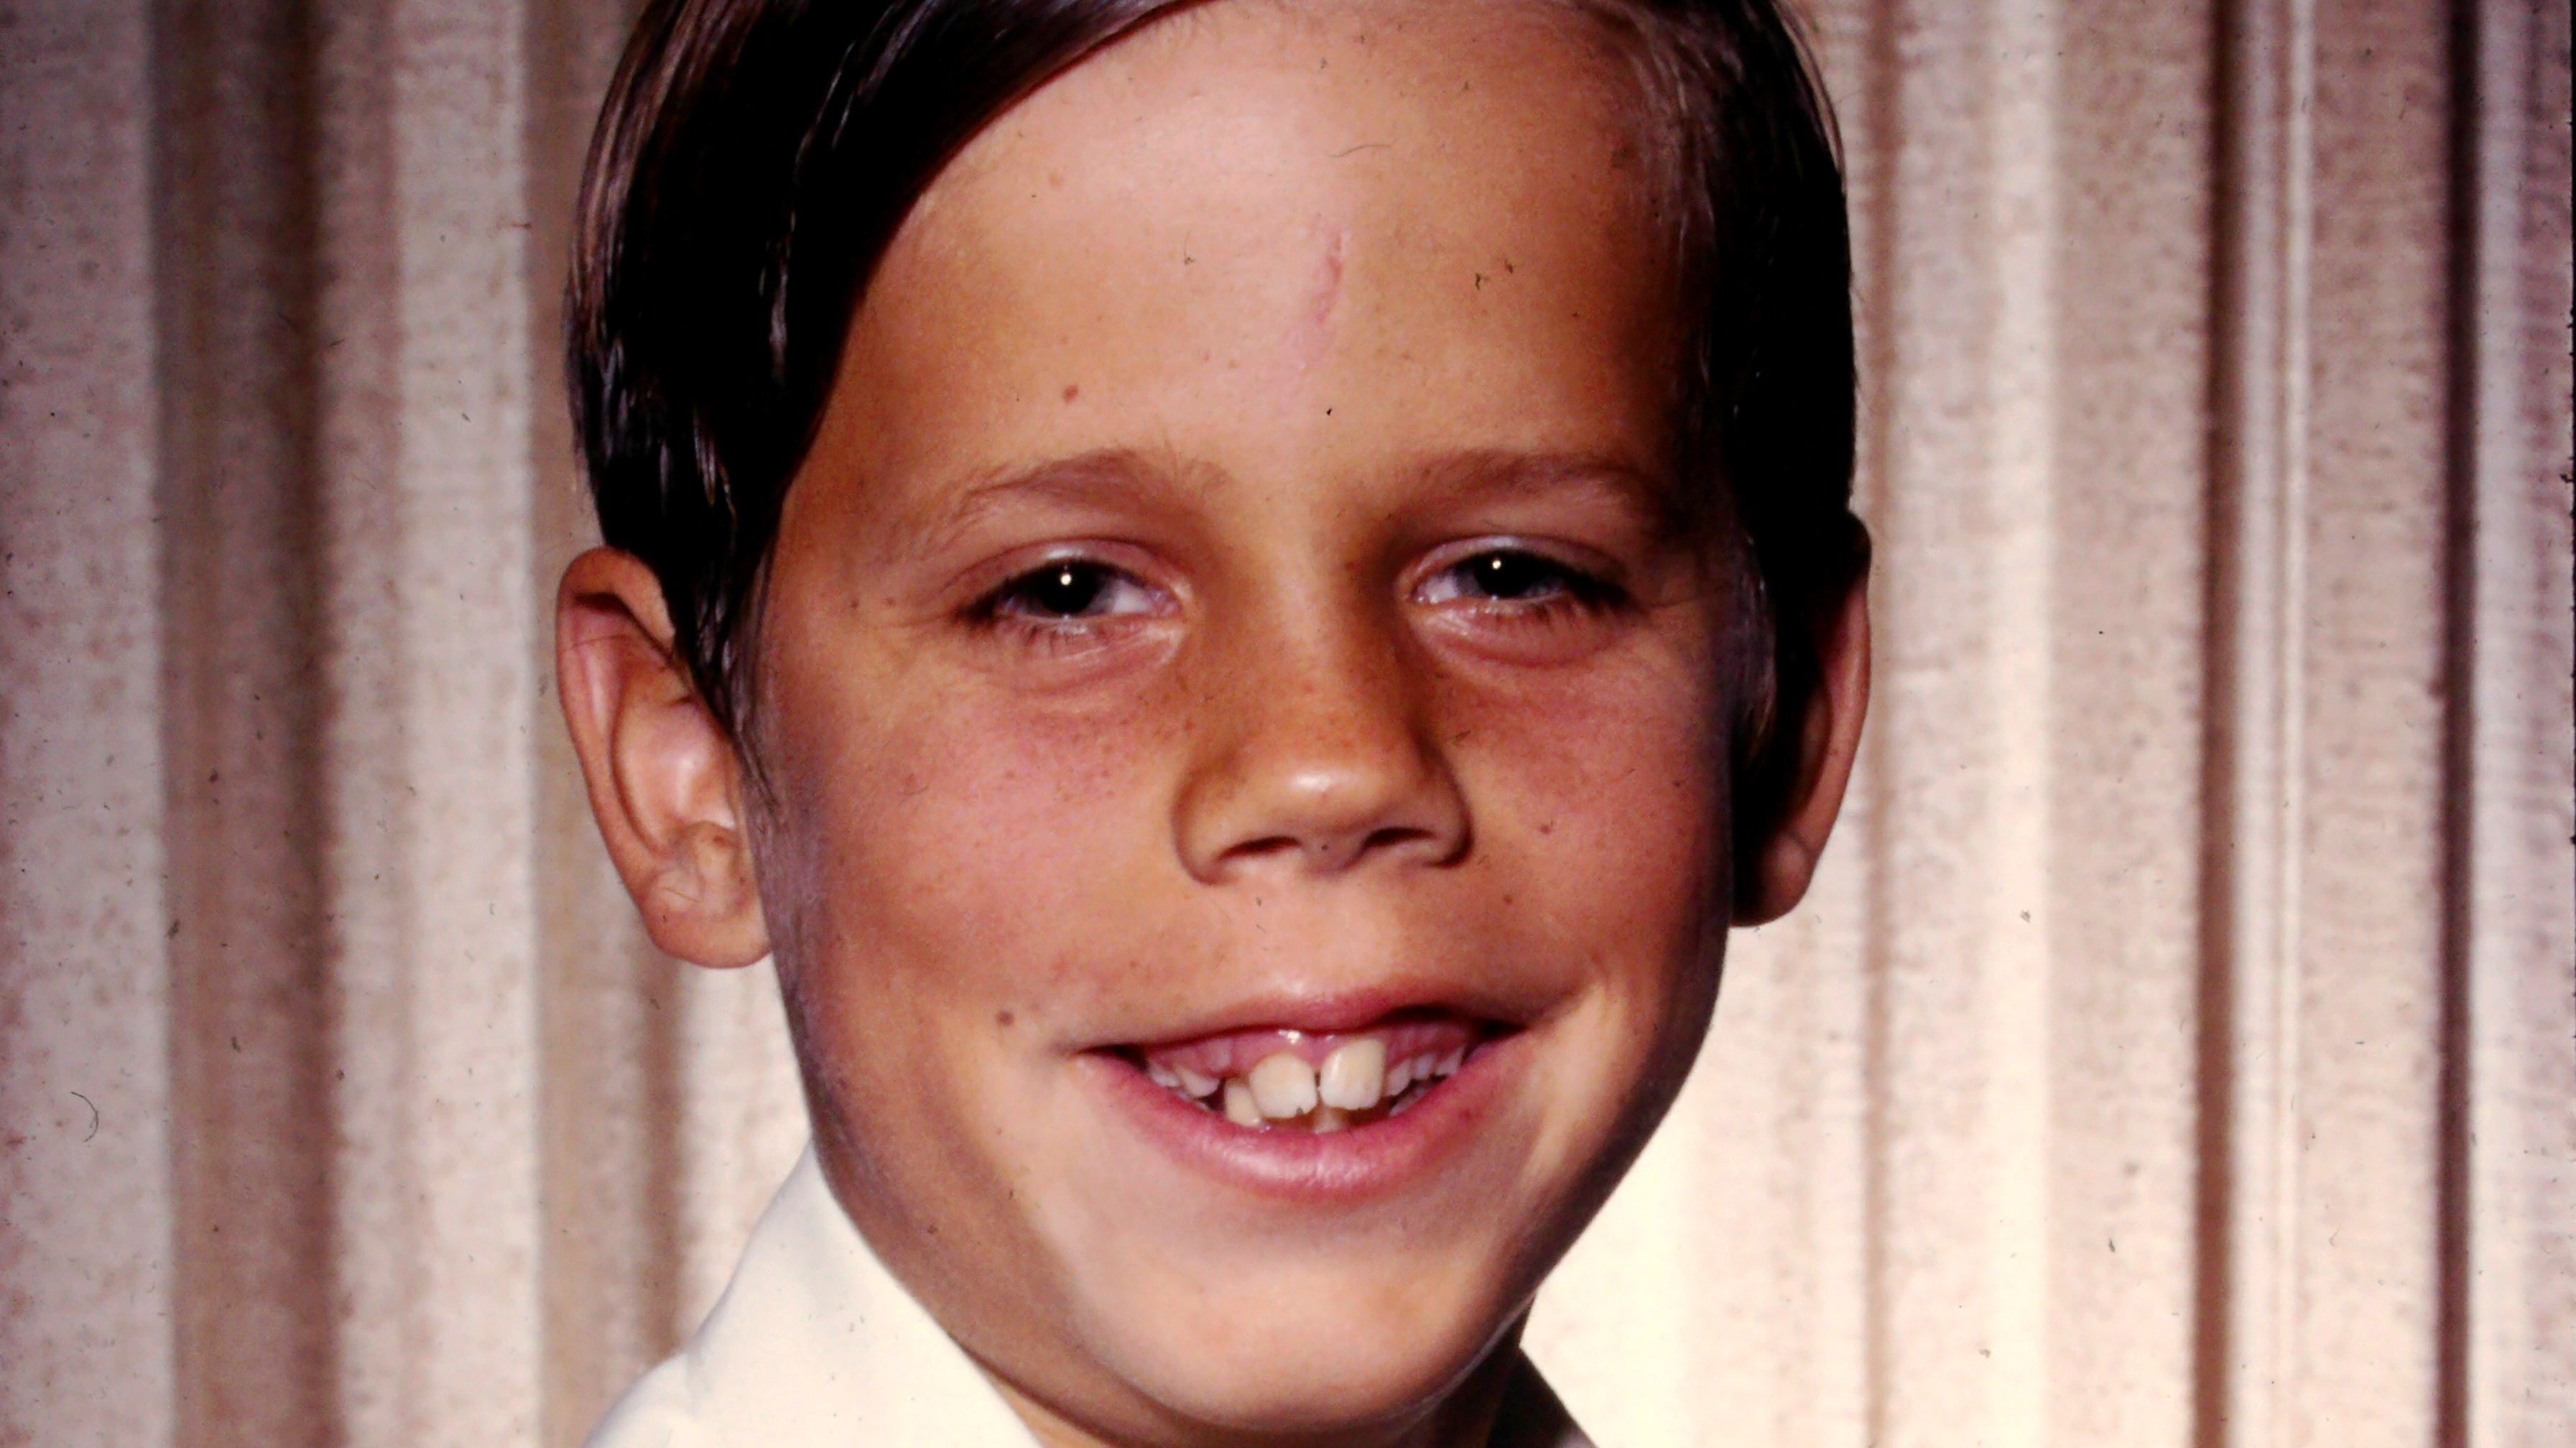
boy, smile, happy, portrait, forehead, nose, hair, cheek, skin, lip, chin, eyebrow, mouth, eyelash, neck, jaw, tooth, ear, iris, black hair, child, toddler, close up, fun, cosmetic dentistry, collar, pleased, laugh, portrait photography, wrinkle, t shirt